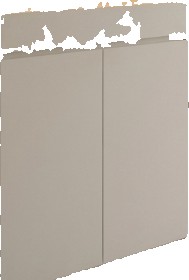
Surface category: cabinetry